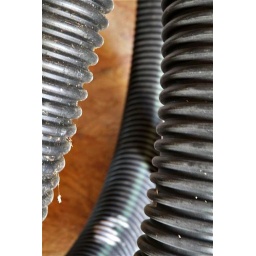
I liked these drainpipes located in a house we're building in Fells Point in East Baltimore.